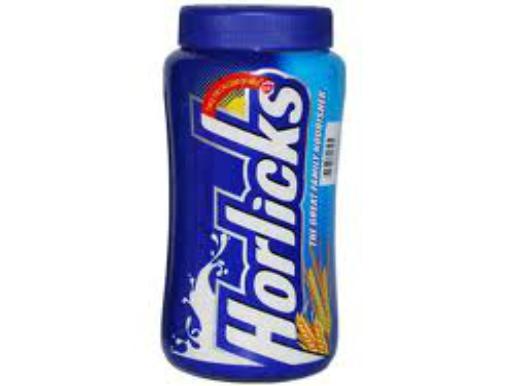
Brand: Horlicks
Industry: Food